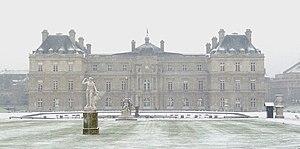
Paris (Île-de-France, France)